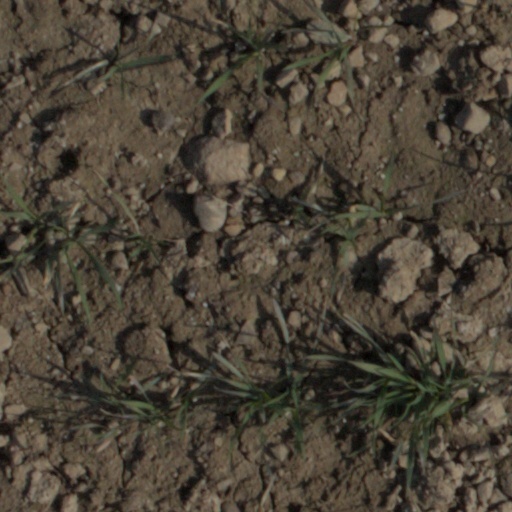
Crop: wheat